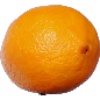
Label: Lemon Meyer 1